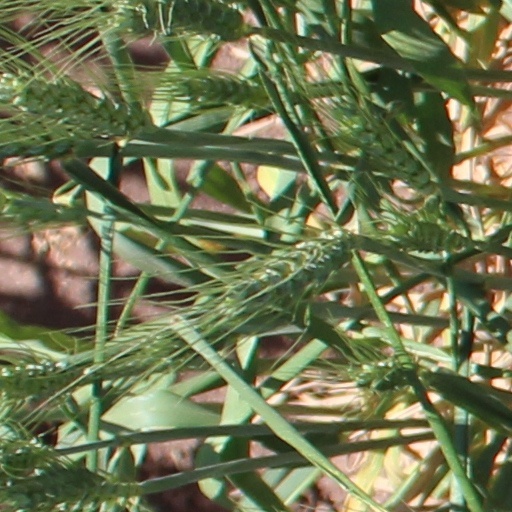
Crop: wheat